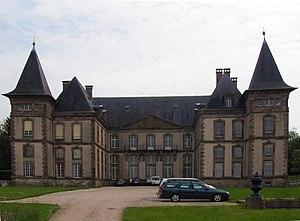
Le château de Villé à Nossoncourt
la liste des châteaux des Vosges recense de manière non exhaustive les châteaux, maisons fortes, mottes castales, situés dans le département français des Vosges. Il est fait état des inscriptions et classements au titre des monuments historiques.
Nossoncourt est une commune française située dans le département des Vosges en région Grand Est.